University of Sri Jayewardenepura

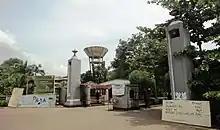
USJ in 2012

A new location was selected in 1961 at Gangodawila, southeast of central Colombo and within walking distance of the High-Level Road (A4) trunk road connecting Colombo and Ratnapura. Part of the land belonged to the nearby Sunethradevi Pirivena, associated with King Parakramabahu VI (1412–1467). The university moved to the new site on 22 November 1961, under the direction of Sri Soratha Thero. The vice-chancellor invited the Department of Government Archives to establish its archives on the campus, near the university library, to encourage research. The Higher Education Act (No. 20 of 1966) opened Sri Lanka's universities to women.